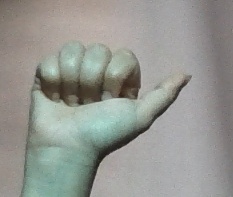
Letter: dhad